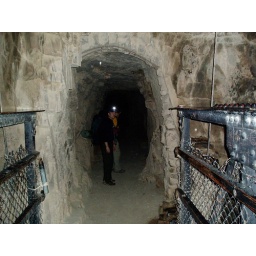
Hiking through the tunnel just on the other side of the black bridge over the Colorado on the South Kaibab trail.